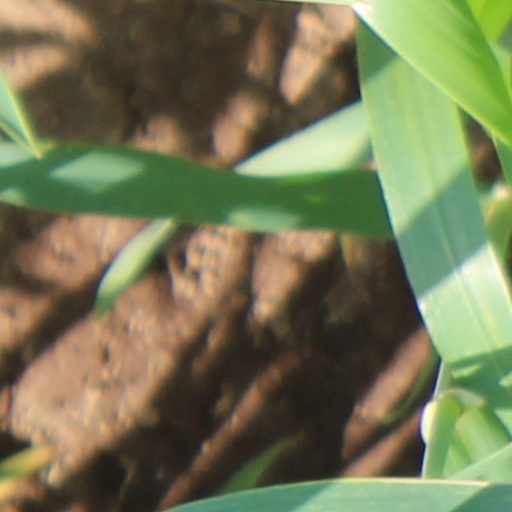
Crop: wheat